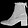
Label: Ankle boot